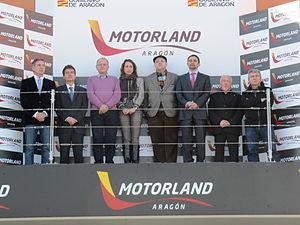
Les adhérents au Réseau Eurorégional de Radio et de Télévision Sans Frontières (TSF Network) sur le podium du circuit de vitesse MotorLand Aragón (Alcañiz)
TSF Network est la marque du Réseau Eurorégional de Radio et de Télévision Sans Frontières. C'est une entité créée le 23 mai 2008 par des chaînes de télévision et des associations culturelles de l'axe Atlantique--Méditerranée. Le siège social de TSF Network se trouve en Aquitaine. Son objectif est de promouvoir la communication audiovisuelle transfrontalière, de développer un système efficace d'échange de contenus entre les stations de radio, les chaînes de télévision et les associations culturelles qui l'intègrent et de gérer une chaîne de radio et télévision accessible depuis tous les territoires de l'Axe Atlantique-Méditerranée. La présidente en cours du Réseau est Mme. Lídia Nadal. Le secrétaire général est depuis la fondation de l'entité M. Josep Adolf Estrader.